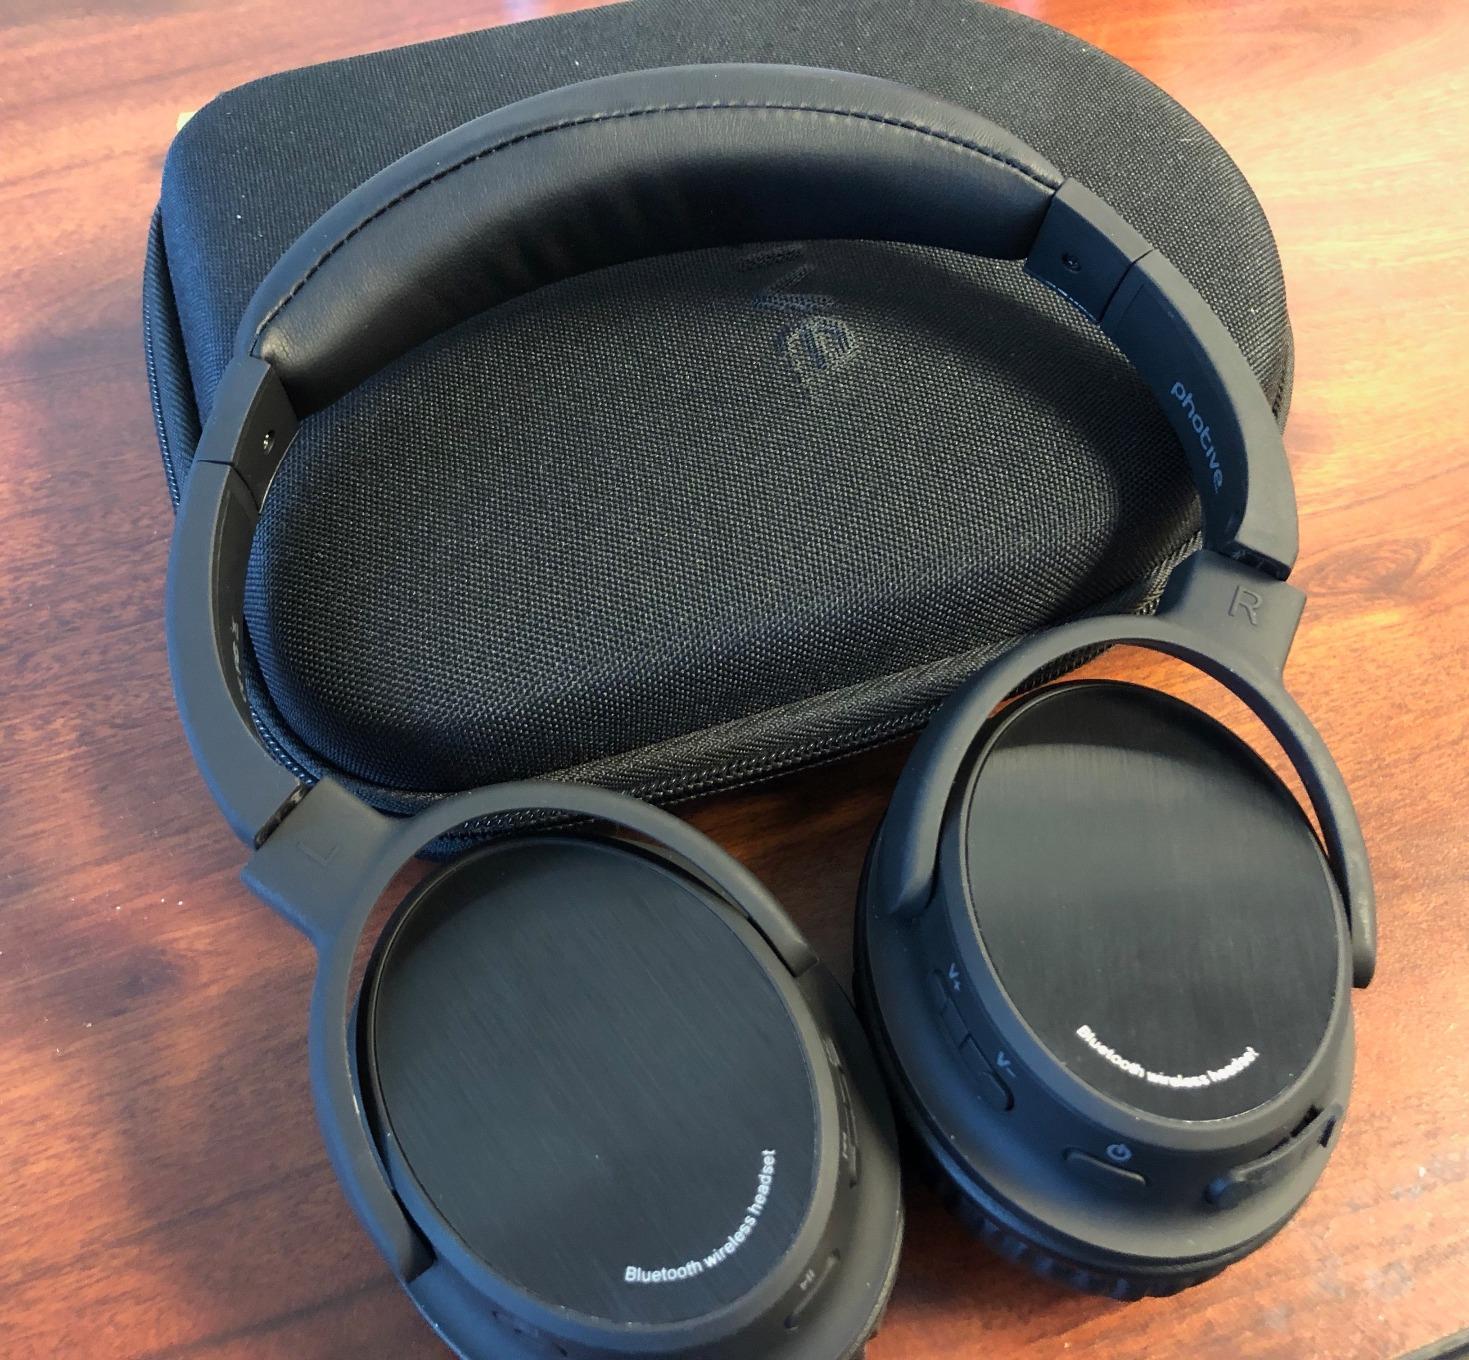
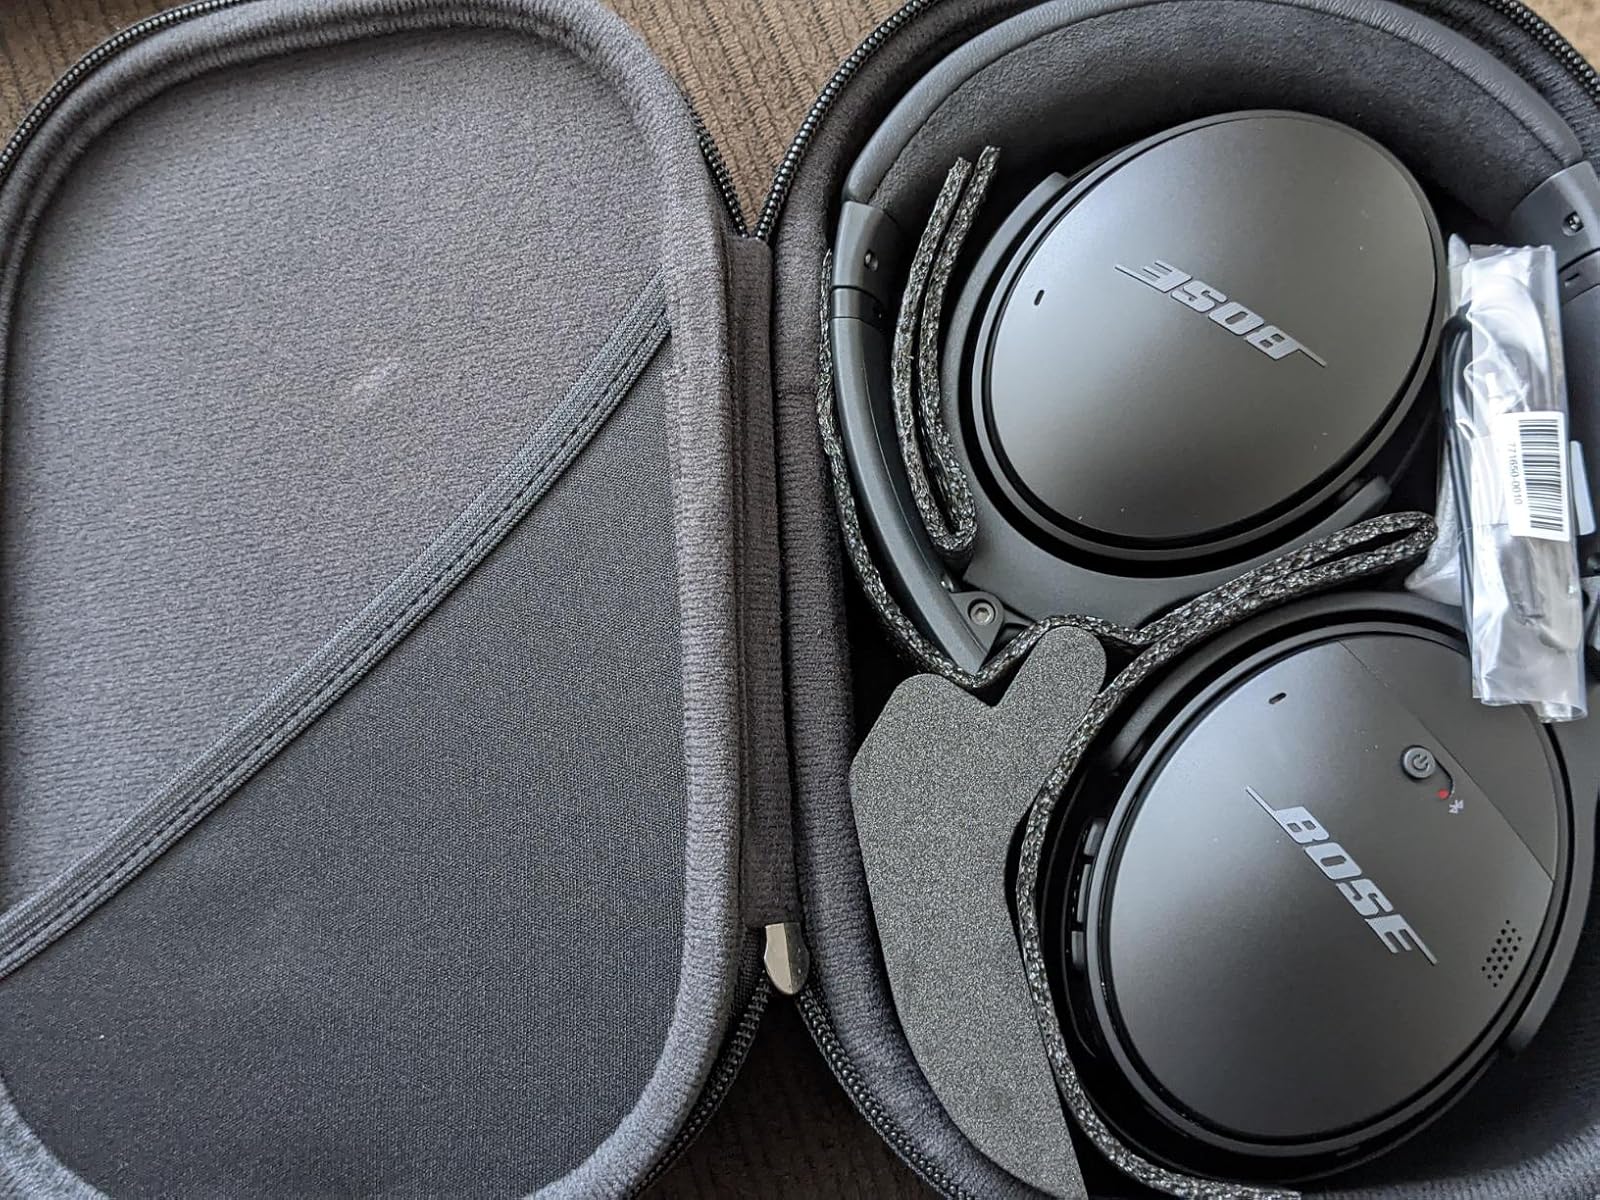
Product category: headphones
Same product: no